Thomas Bentley (manufacturer)

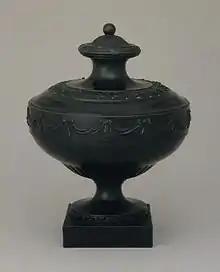
Wedgwood & Bentley black basalt stoneware vase with encaustic ornament, c. 1770–1780, Los Angeles County Museum of Art.

Thomas Bentley (1731–1780) was an English manufacturer of pottery, known for his partnership with Josiah Wedgwood.